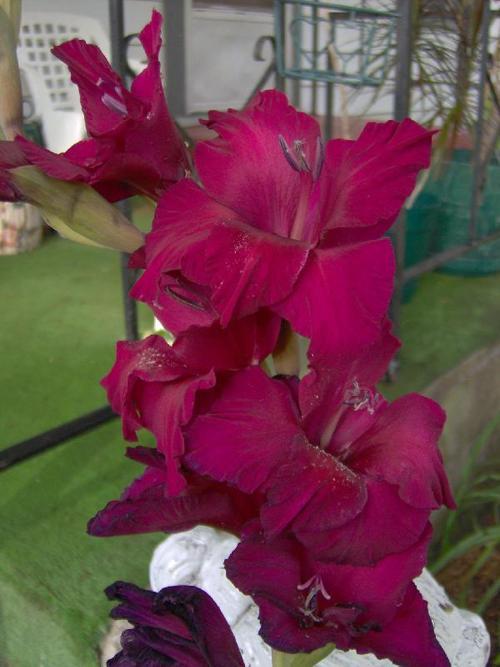
Label: sword lily